Tropical cyclones in 2022

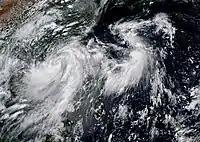
Typhoon Chaba (left) intensifying in the South China Sea, while Tropical Storm Aere (right) forms in the Philippine Sea on July 1.

The Western Pacific Ocean typhoon season began on March 29, with the formation of a tropical depression southeast of Da Nang, Vietnam. The JTWC designated the system as "01W" the next day. The system later struck mainland Vietnam and dissipated shortly afterwards. 01W killed at least 6 people and caused minor flooding in the country.